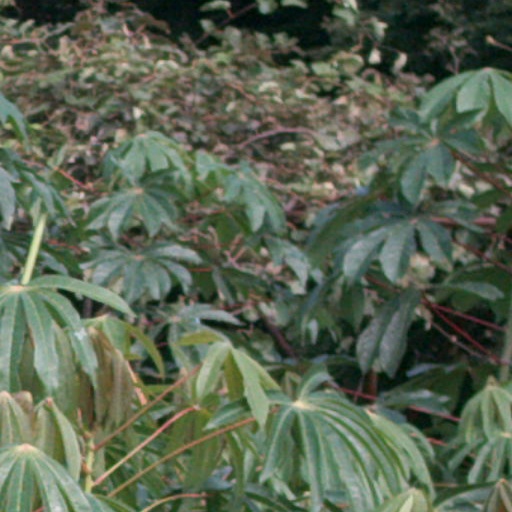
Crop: cassava